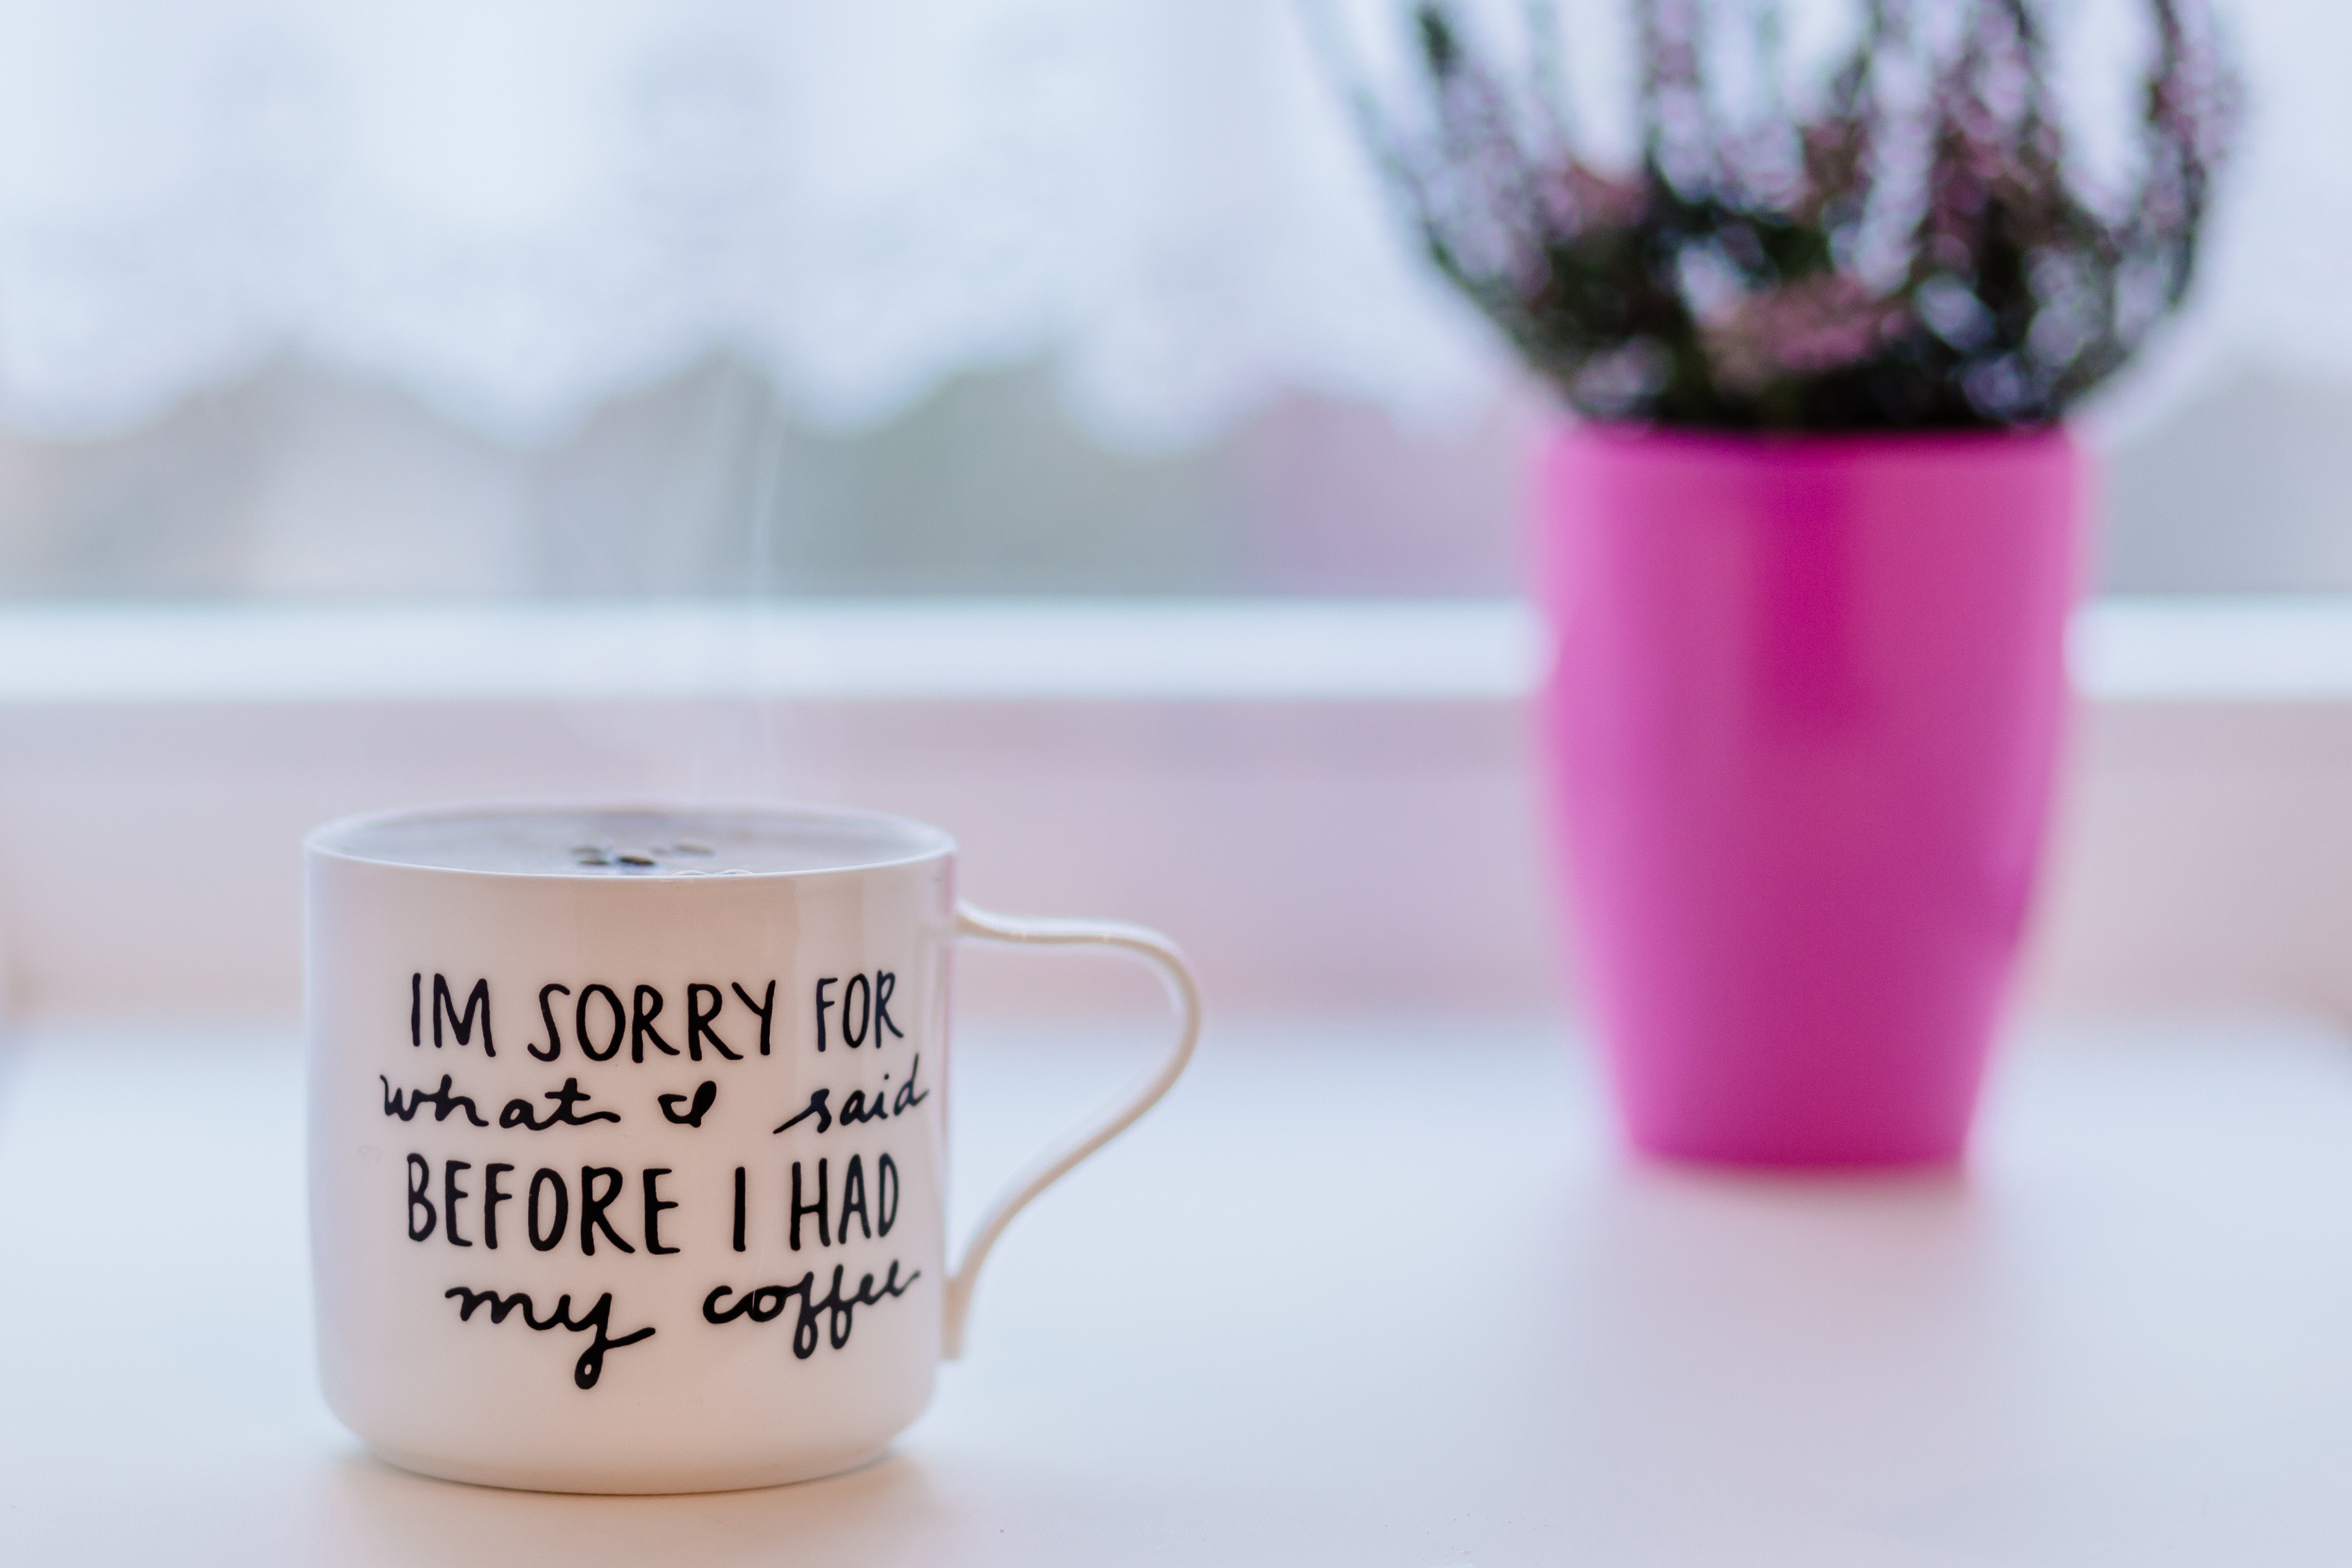
cup, pink, teacup, mug, coffee cup, drinkware, tableware, Material property, font, ceramic, plant, serveware, flower